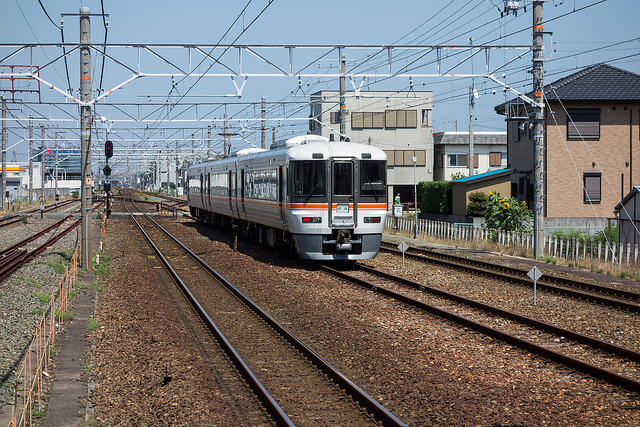
A train traveling down tracks past a two story house.

A train traveling down the tracks behind houses.

Railway tracks, over head cables and a train passing by

Several train tracks with an electric train on one of the tracks.

a white train with an orange stripe on the tracks